Summary of Decameron tales

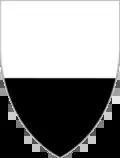
The coat of arms of Siena, the setting of VII, 10. Boccaccio often portrays the Sienese negatively.

Messer Forese da Rabatta, a knowledgeable jurist, and Master Giotto, a painter, make fun of each other's poor appearance while returning from Mugello.